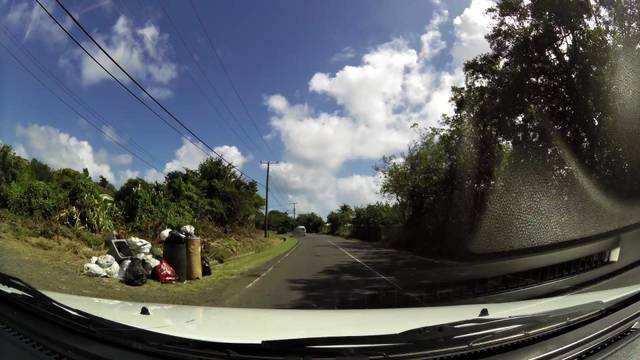
Region: Saint Lucia
Coordinates: 13.757, -60.938